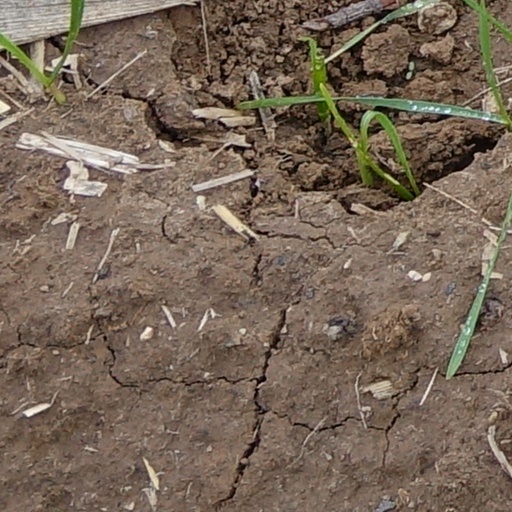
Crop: wheat